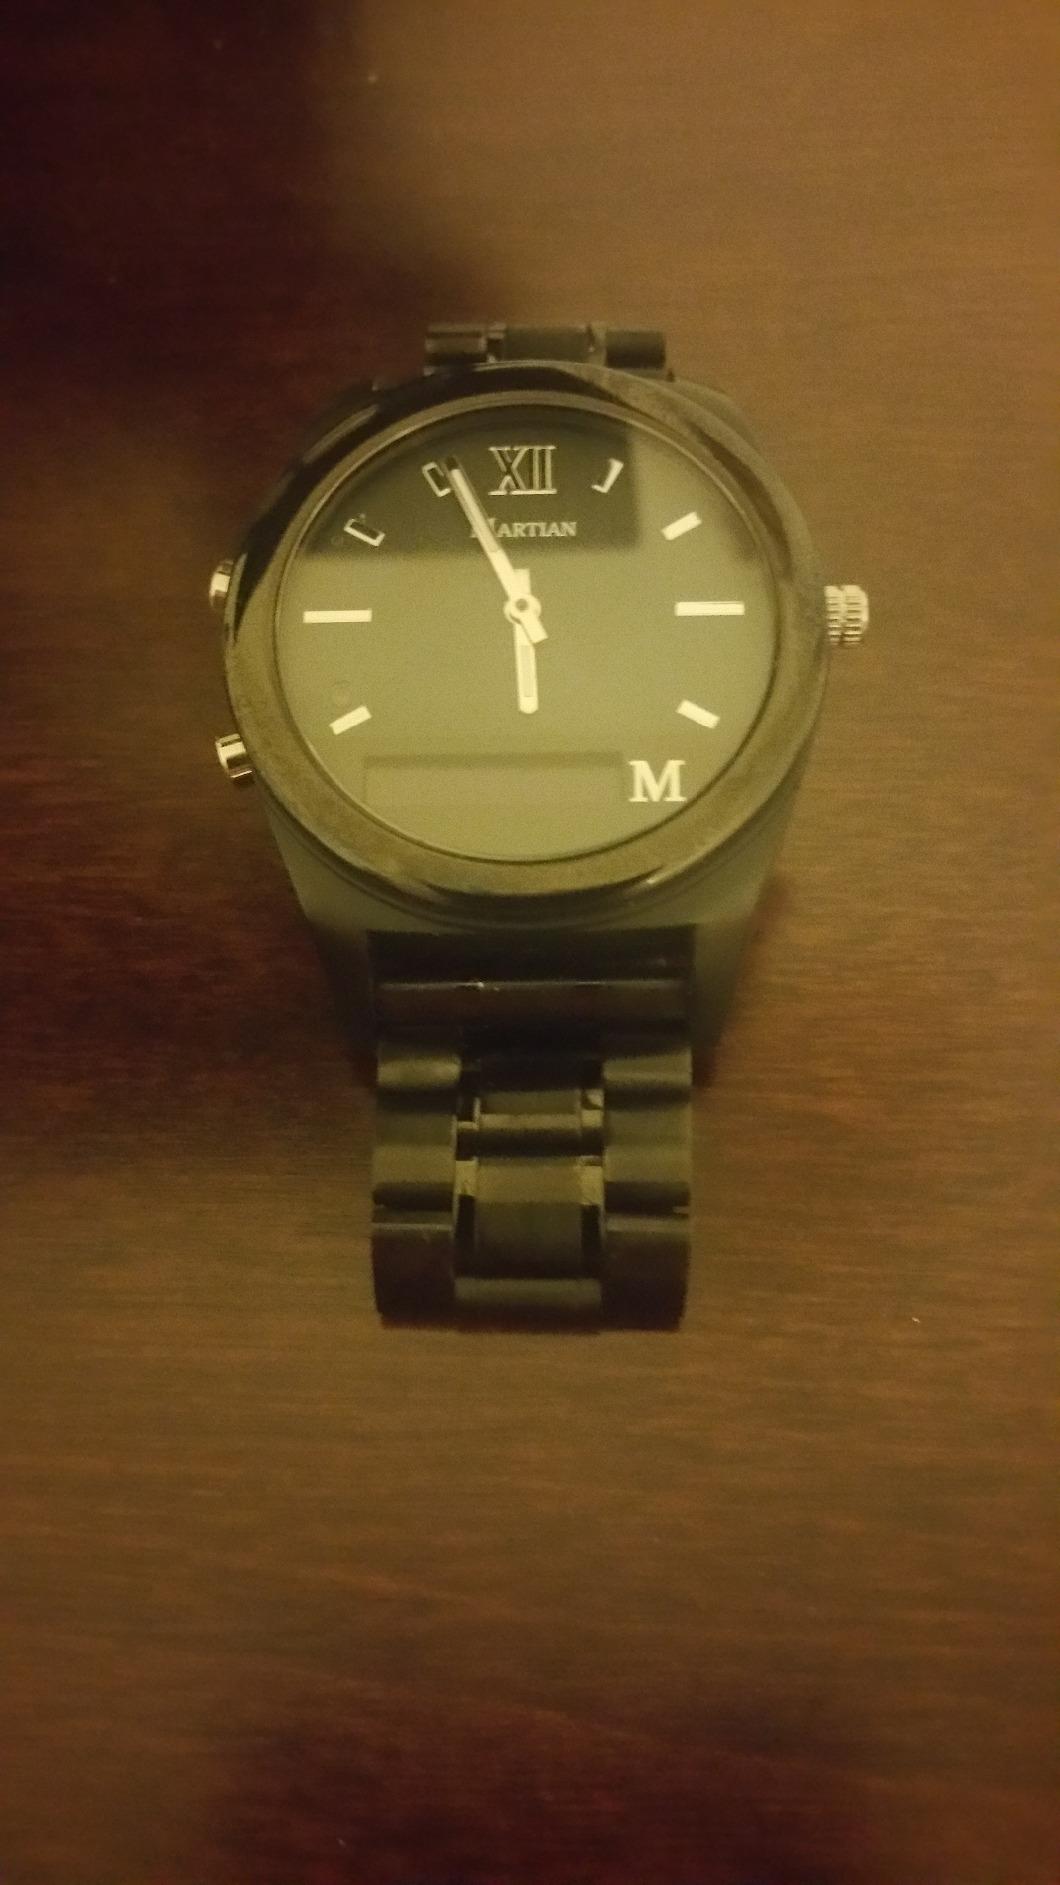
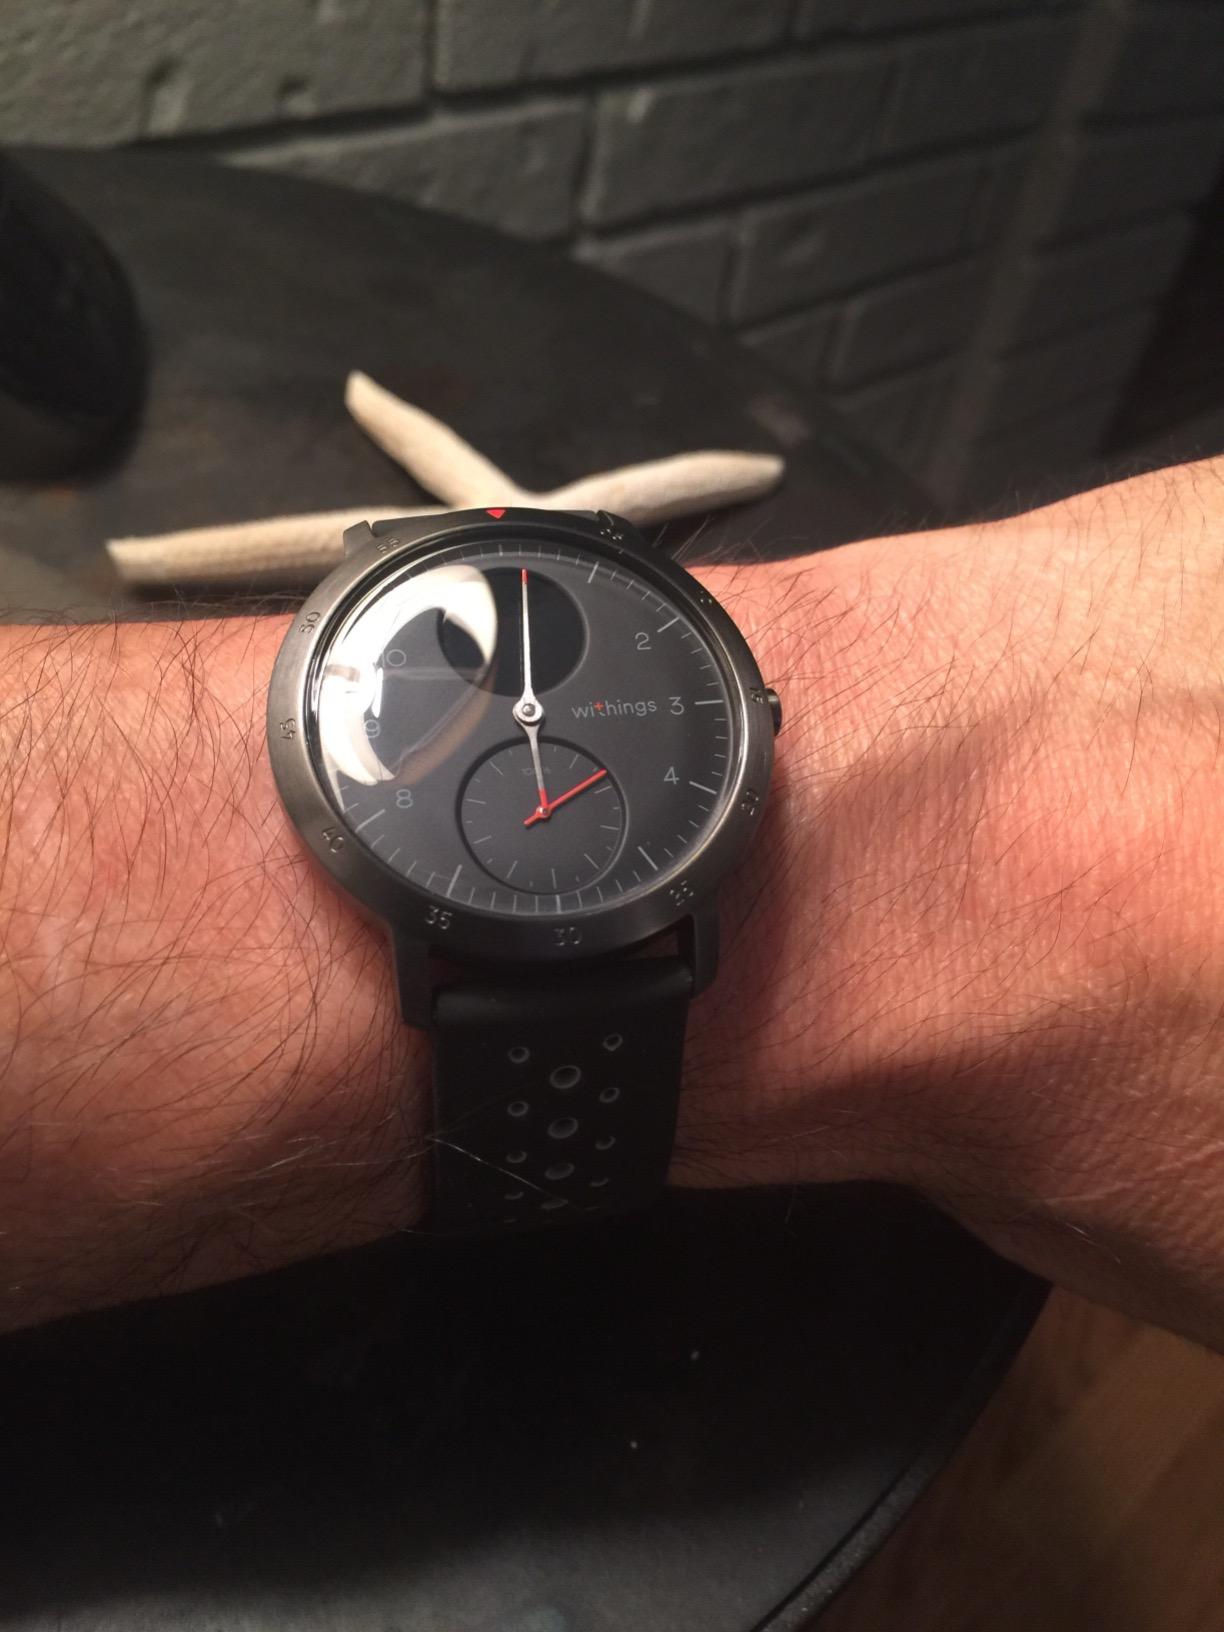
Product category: smartwatch
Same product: no